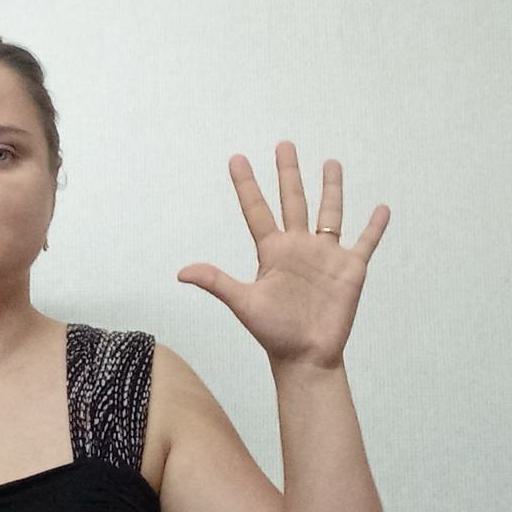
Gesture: palm